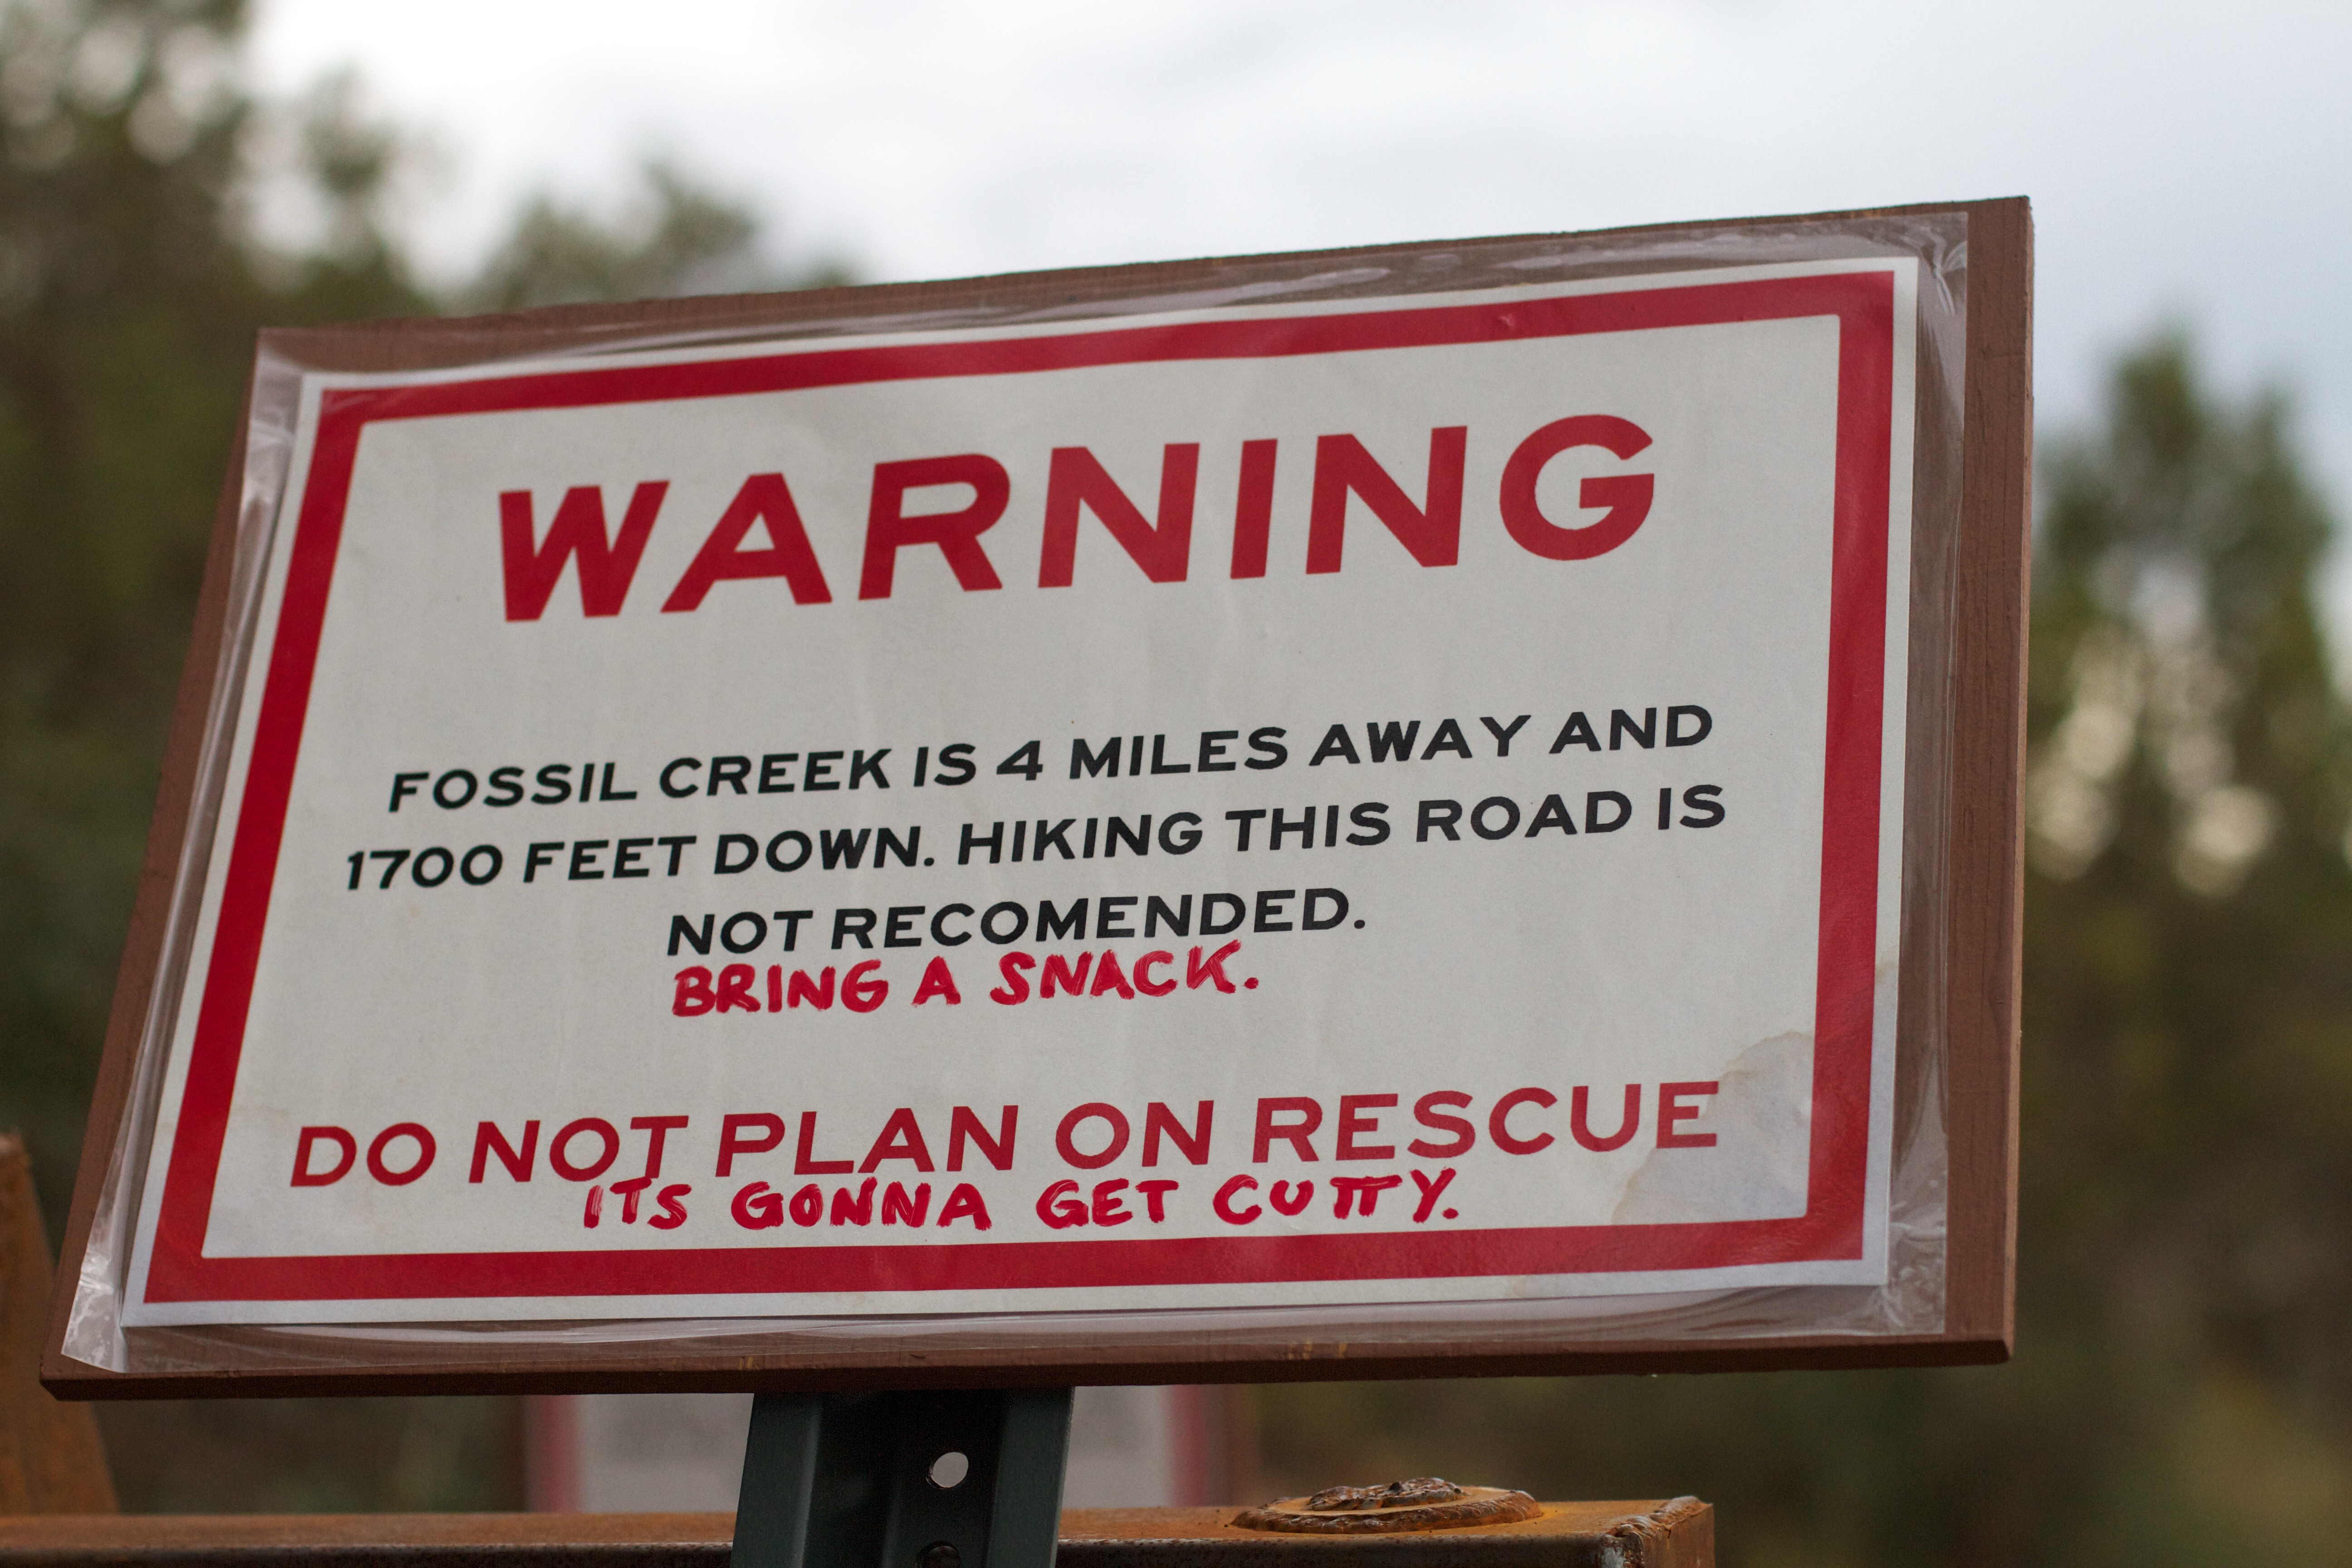
advertising, sign, street sign, signage, billboard, traffic sign